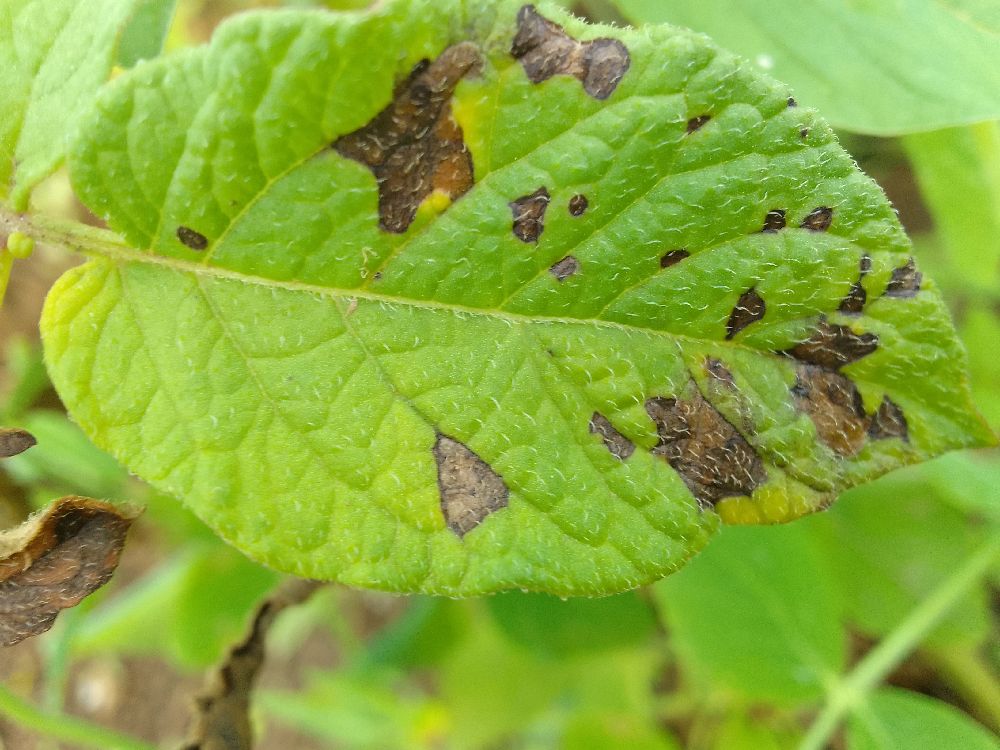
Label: Early blight